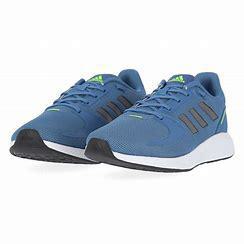
Brand: Adidas
Model: Runfalcon 2